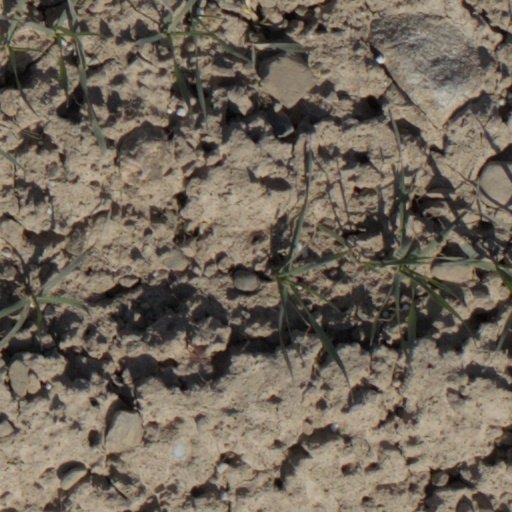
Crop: wheat